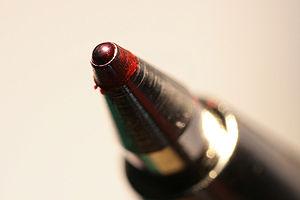
Un stylo roller ou simplement roller est un type de stylographe utilisant une encre à base d'eau ou gélifiée créé respectivement en 1963 et en 1982, à la différence d'un stylo à bille classique qui utilise une encre visqueuse et huileuse. La moindre viscosité de ces encres permet une meilleure saturation du papier, ce qui donne au roller ses qualités d'écriture.